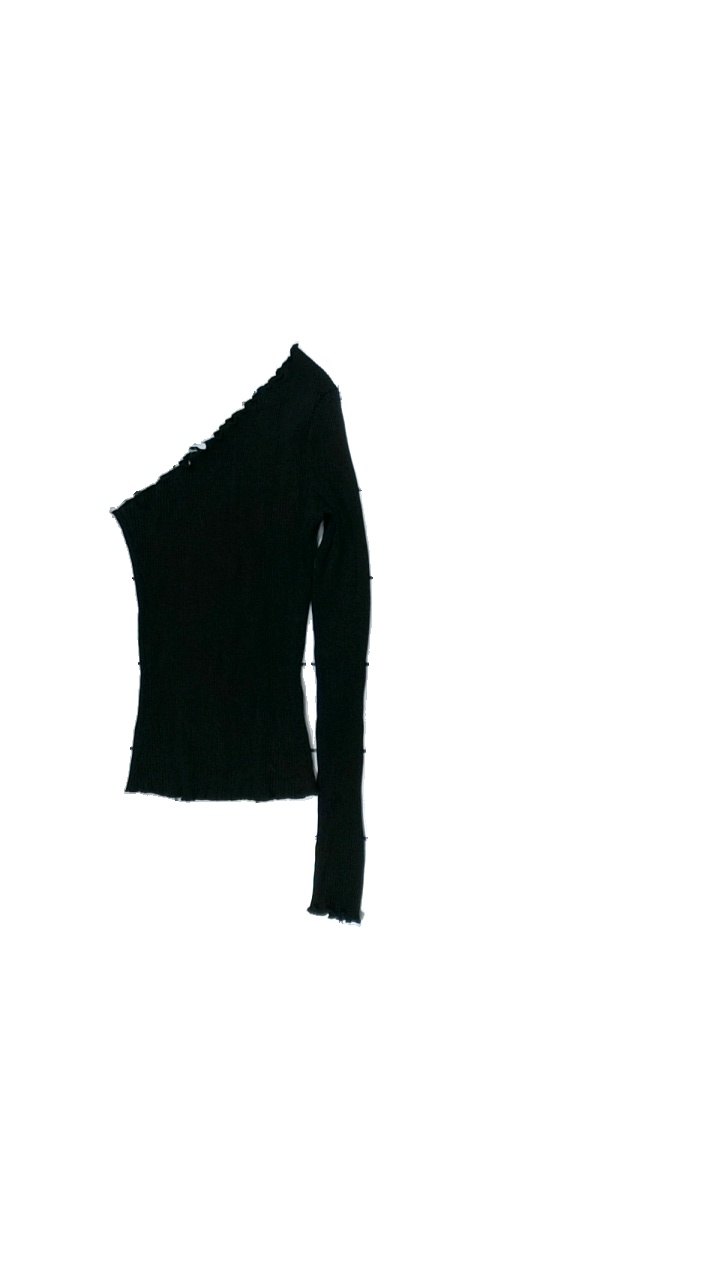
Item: Top (Ladies)
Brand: Na-kd
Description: svarta tröja, off shoulder
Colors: Black
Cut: Regular
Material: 100% cotton
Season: All
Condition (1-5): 5
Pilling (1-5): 5
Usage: Reuse
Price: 50-100